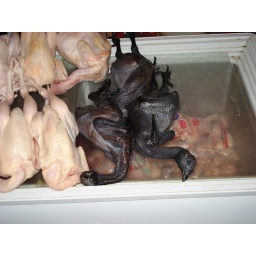
Some sort of black duck and chickens in a local market in Beijing